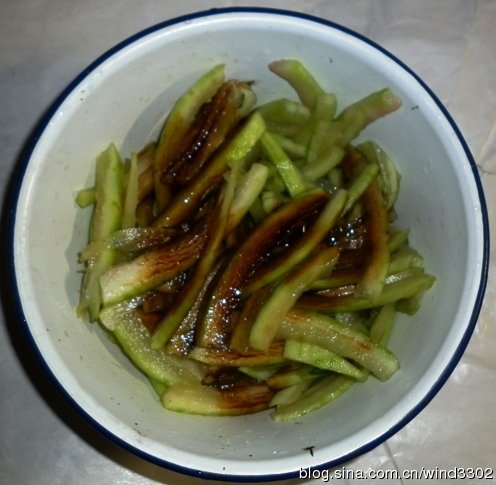
Label: trash